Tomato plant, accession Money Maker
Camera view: vertical (180 deg); turntable rotation: 120 degrees
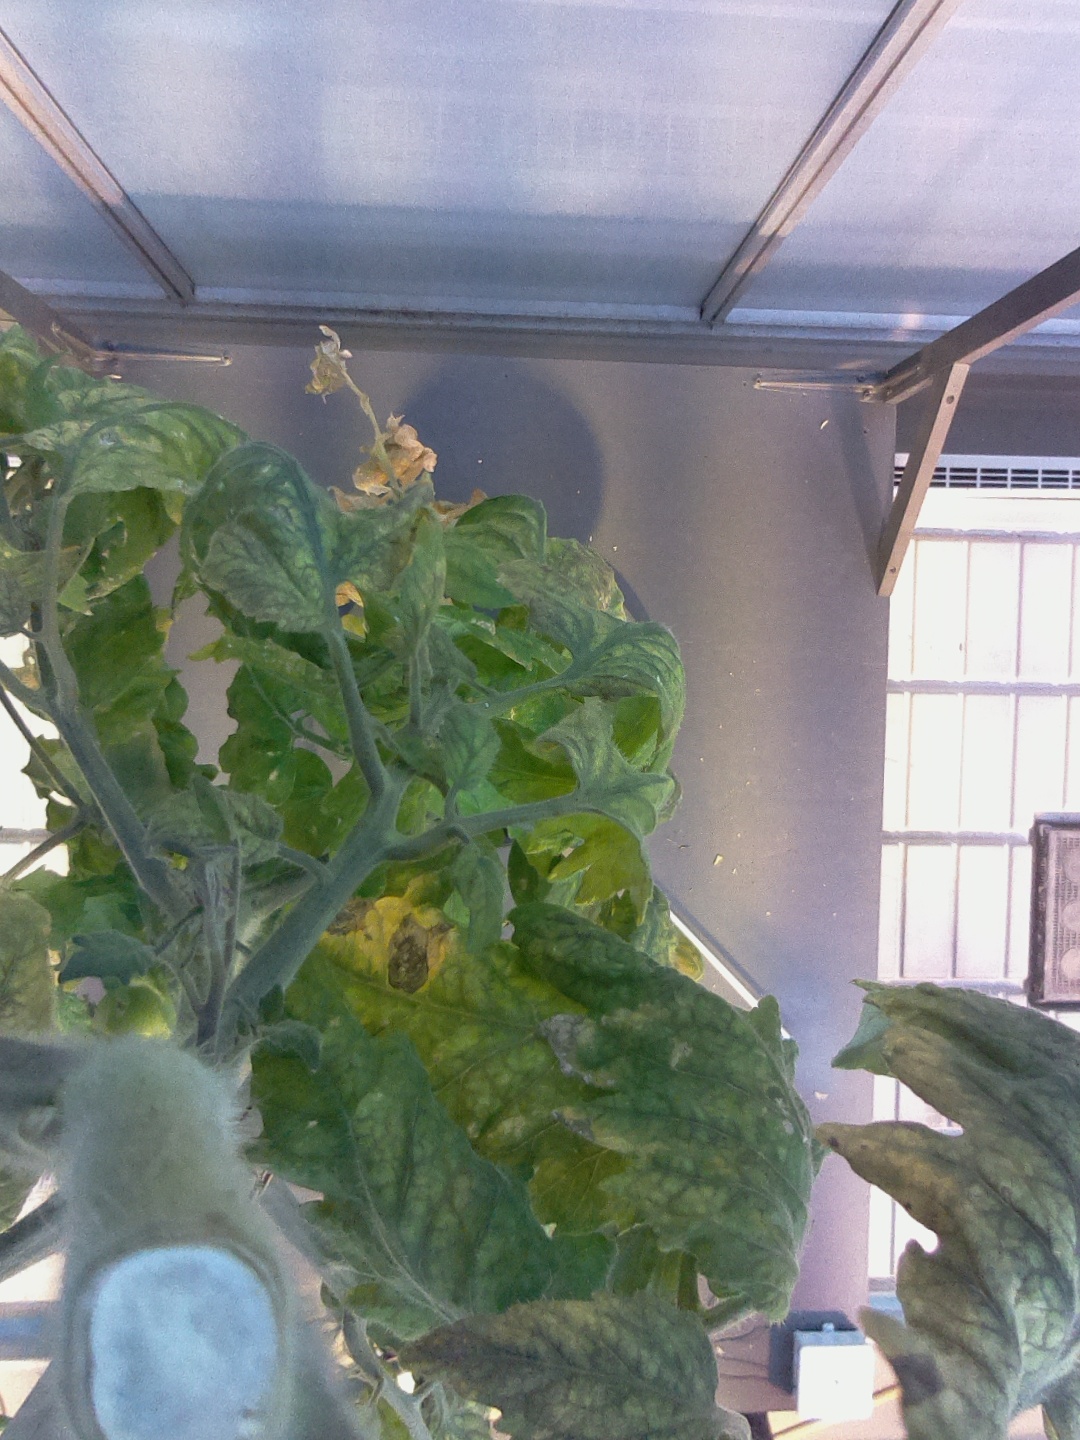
BBCH growth stage 78: 80% -90% of final fruit size